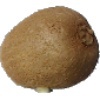
Label: kiwi